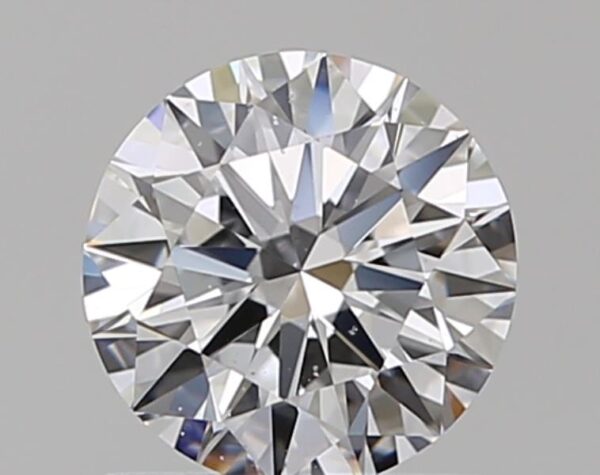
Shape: round
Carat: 0.75
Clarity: VS2
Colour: D
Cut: EX
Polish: EX
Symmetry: EX
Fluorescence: N
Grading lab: GIA
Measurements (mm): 5.81 x 5.86 x 3.56